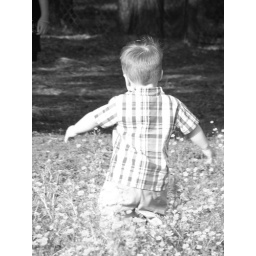
Babouchca (Buh-boo-sh-ca) running through the yellow wild flowers in the back pasture.